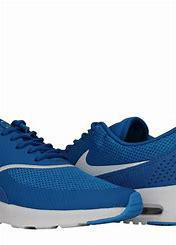
Brand: Nike
Model: Air Max Thea